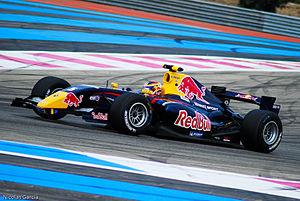
Le circuit Paul-Ricard, appelé aussi « circuit du Castellet », est un circuit automobile français situé dans le département du Var près des communes de Signes et du Castellet.
Les World Series by Renault, parfois abrégé en WSR, est un format de course automobile disputé en Europe et créé en 2005 qui regroupe les principales catégories monotypes du constructeur Renault.